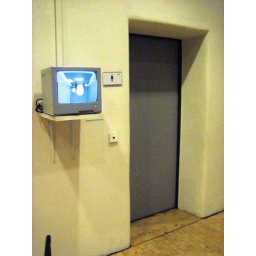
Let's say you're at the ground floor of a museum and you see this video monitor near the bathroom door